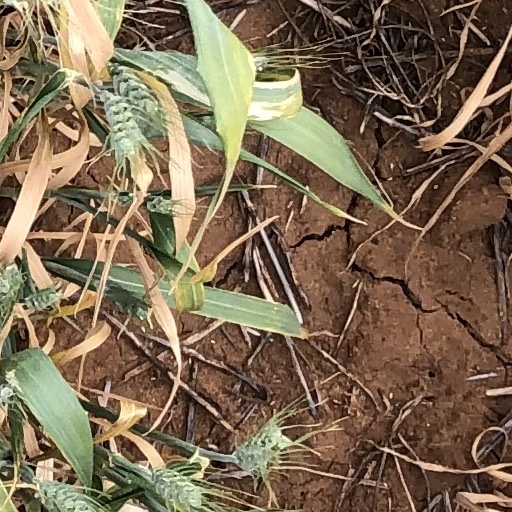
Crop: wheat